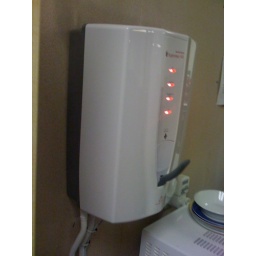
Dedicated water cooker in the Stevenage office